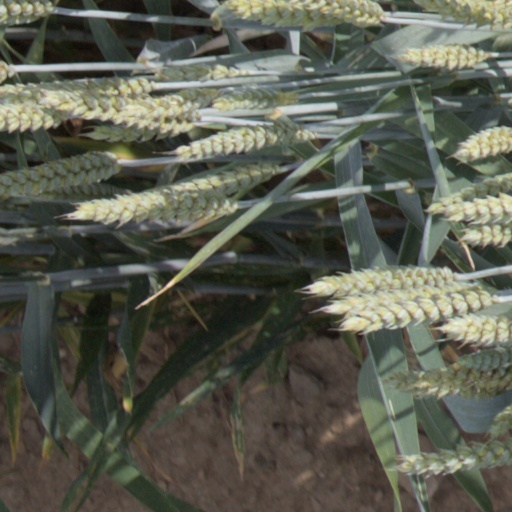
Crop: wheat